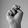
ASL letter: N